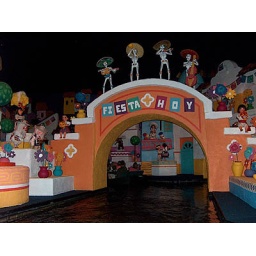
One of the over the water archways during the boat ride.